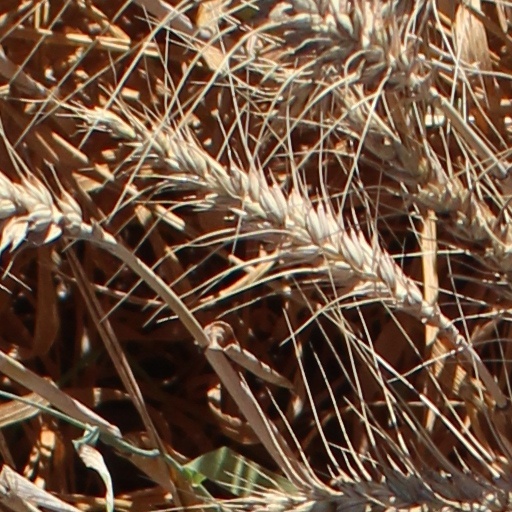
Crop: wheat